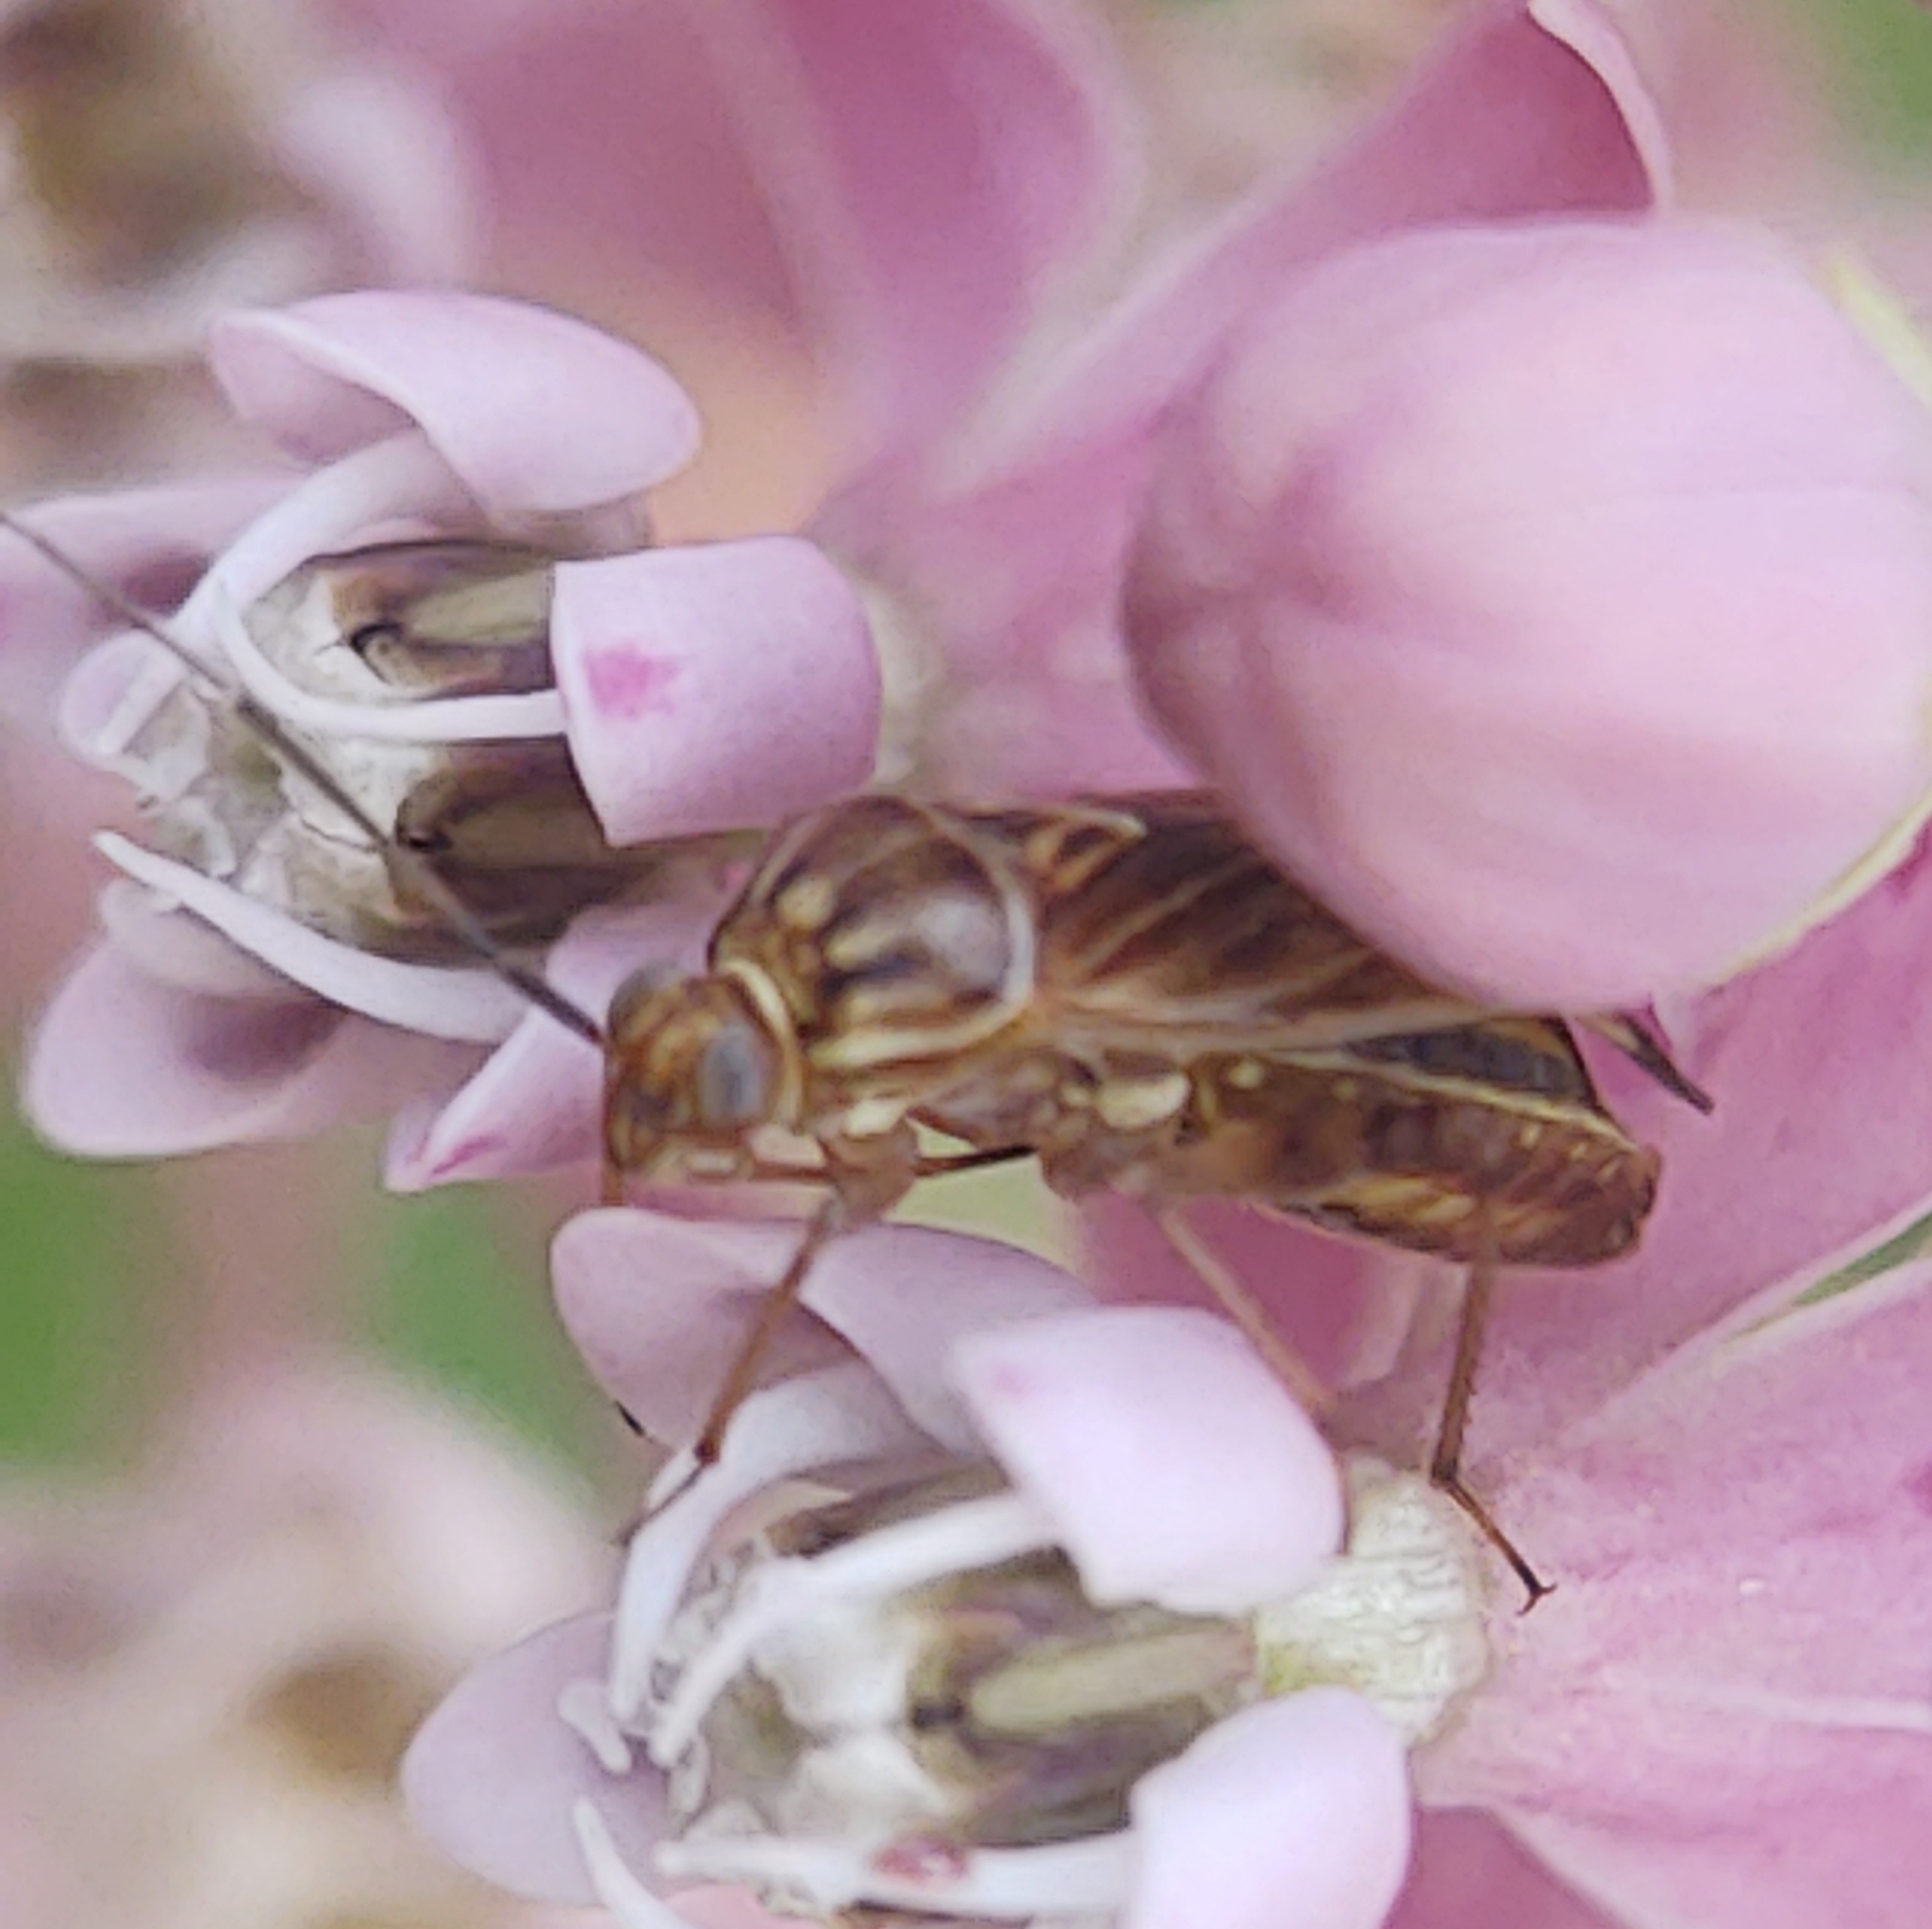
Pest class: lygus_bug